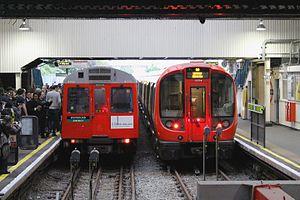
Le D Stock est le type de rame utilisé sur la District Line du métro de Londres entre 1980 et 2017.